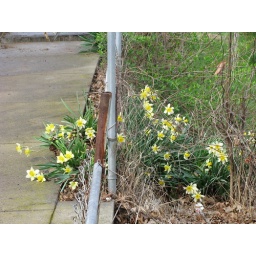
Flowers near a rusty fence